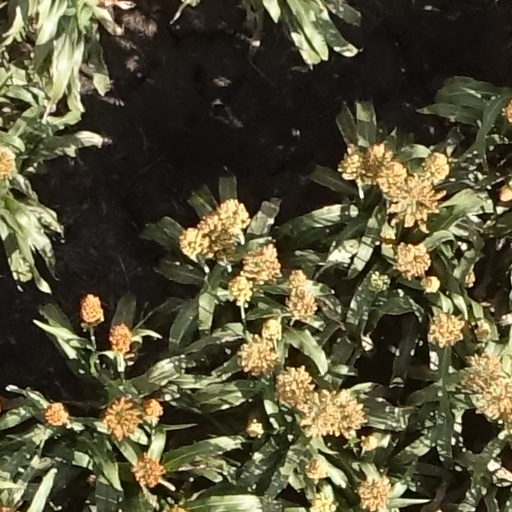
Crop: sorghum